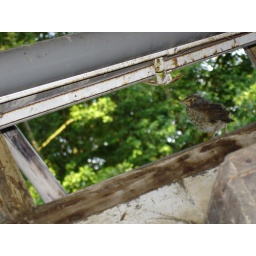
newborn bird in the barn